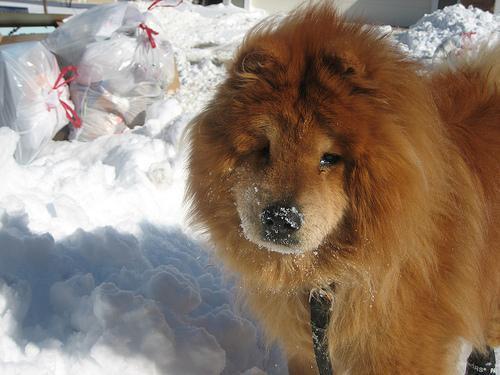
chow